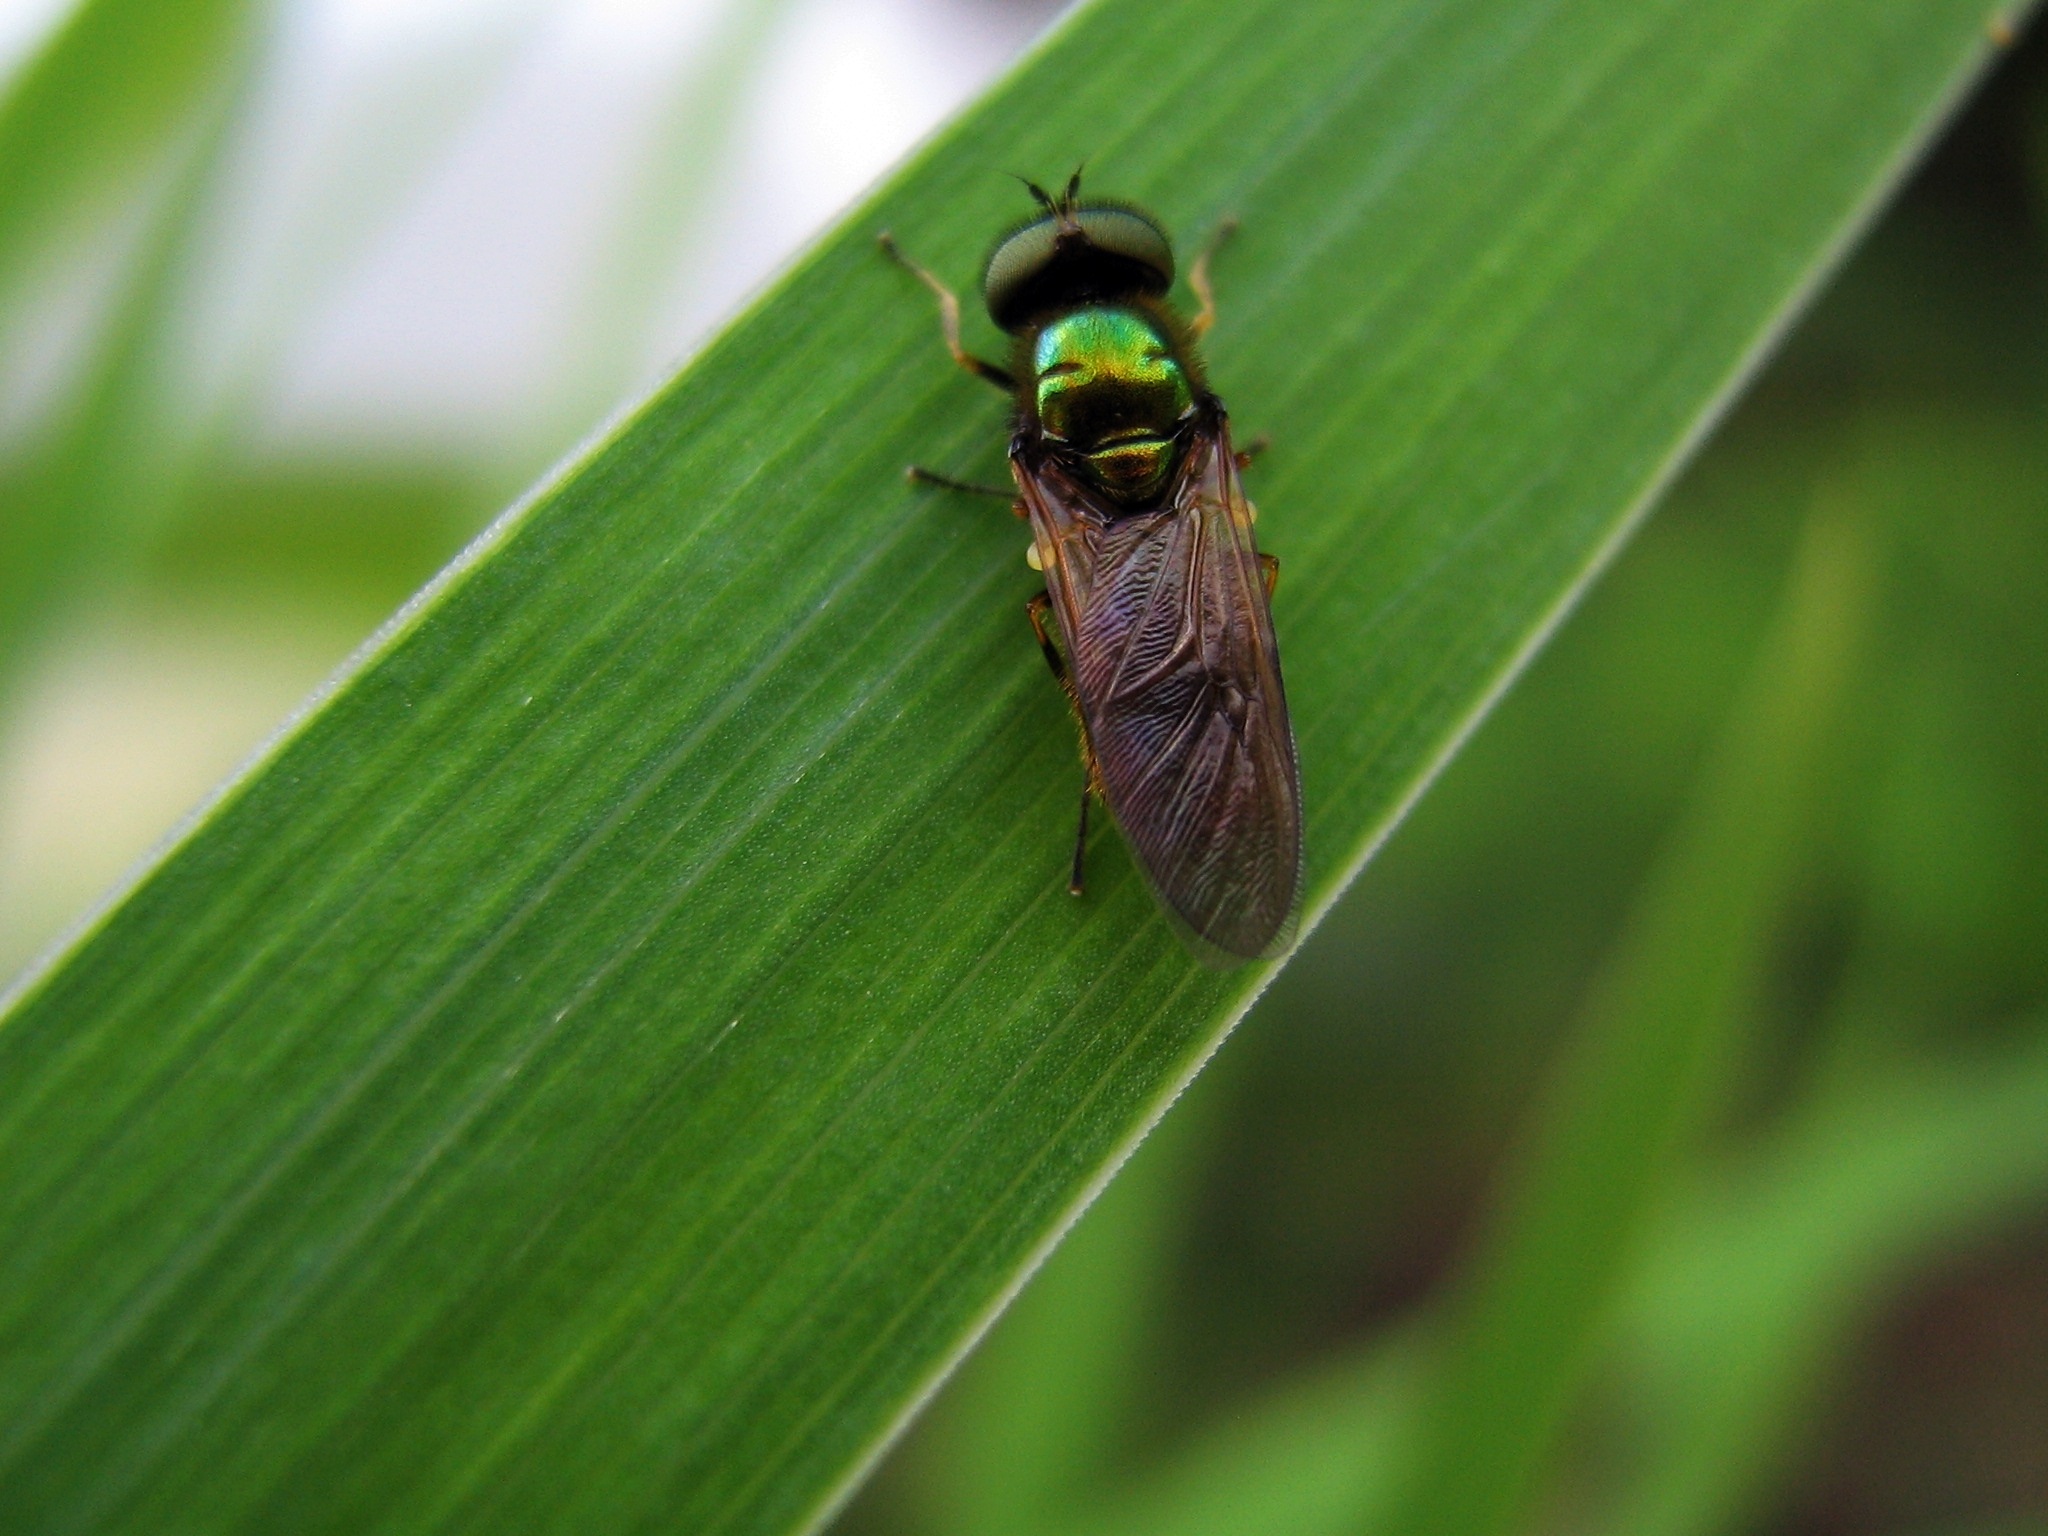
nature, grass, plant, photography, leaf, flower, fly, green, insect, macro, garden, closeup, fauna, invertebrate, close up, bow tie, vegetation, wings, macro photography, arthropod, mucha, leaf beetle, plant stem